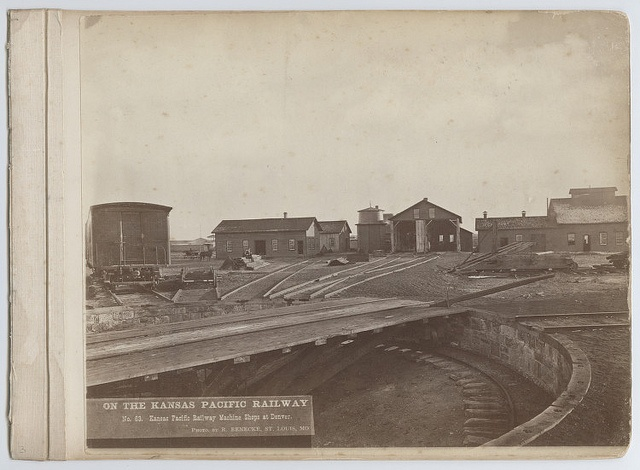
A black and white image of a home and barn.
a grayscale picture of the kansas pacific railway
An old vintage image of a railway near some buildings.
A small town with a river going through the center of it.
An old photo of a train railway in a town.